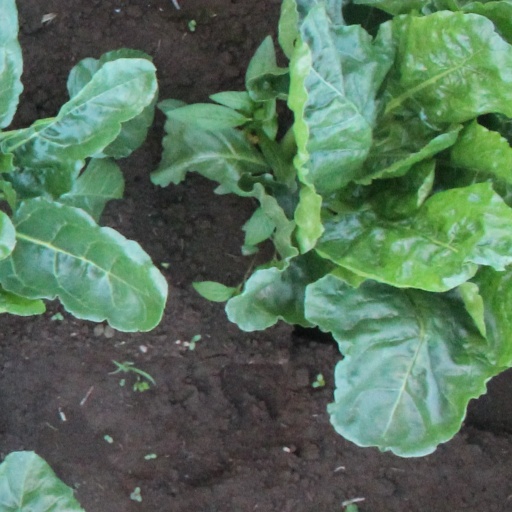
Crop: sugar beet